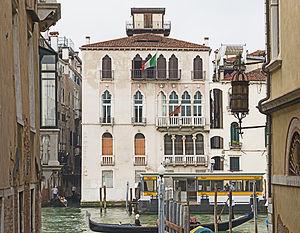
Les Marin sont des plus anciennes familles de la noblesse de Venise. La plupart partirent en Candie, mais il en resta pour donner des procurateurs ou des sénateurs.
Les Venier sont une famille patricienne de Venise.
Le Grand Canal est la principale artère maritime qui traverse Venise, en Italie.